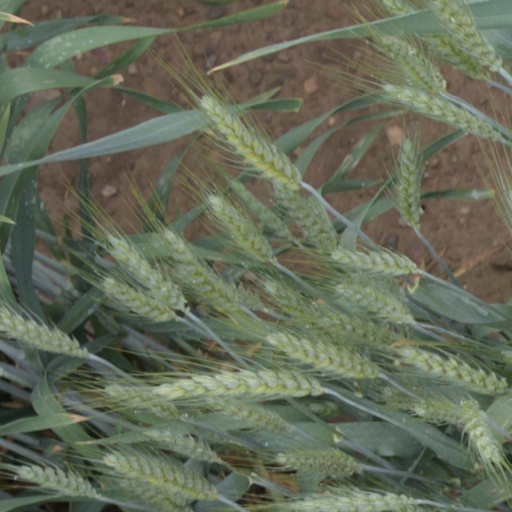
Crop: wheat